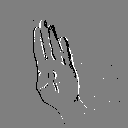
ASL letter: b